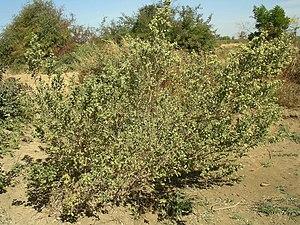
plante de Guiera senegalensis, localisation
Guiera est un genre de plantes à fleurs de la famille des Combretaceae.